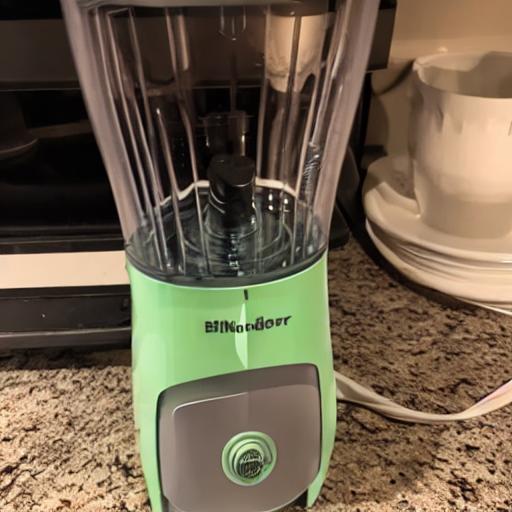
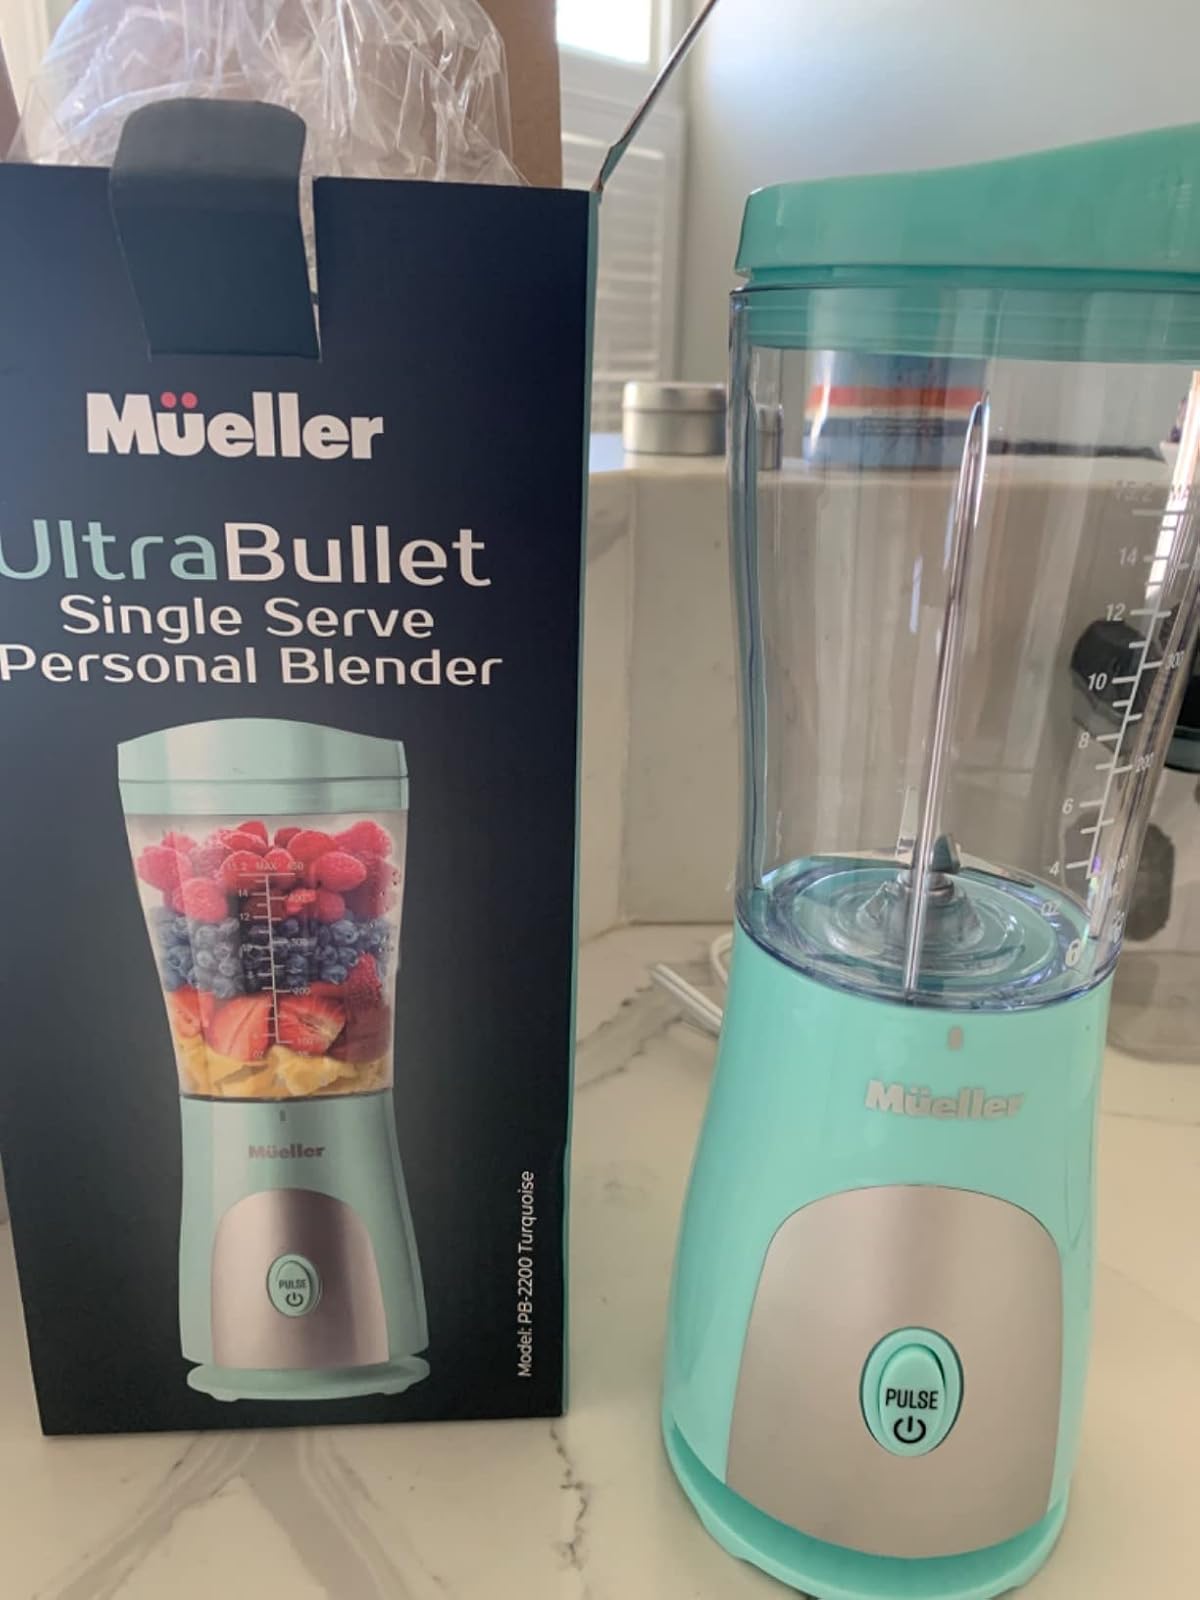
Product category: items_blender
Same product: no